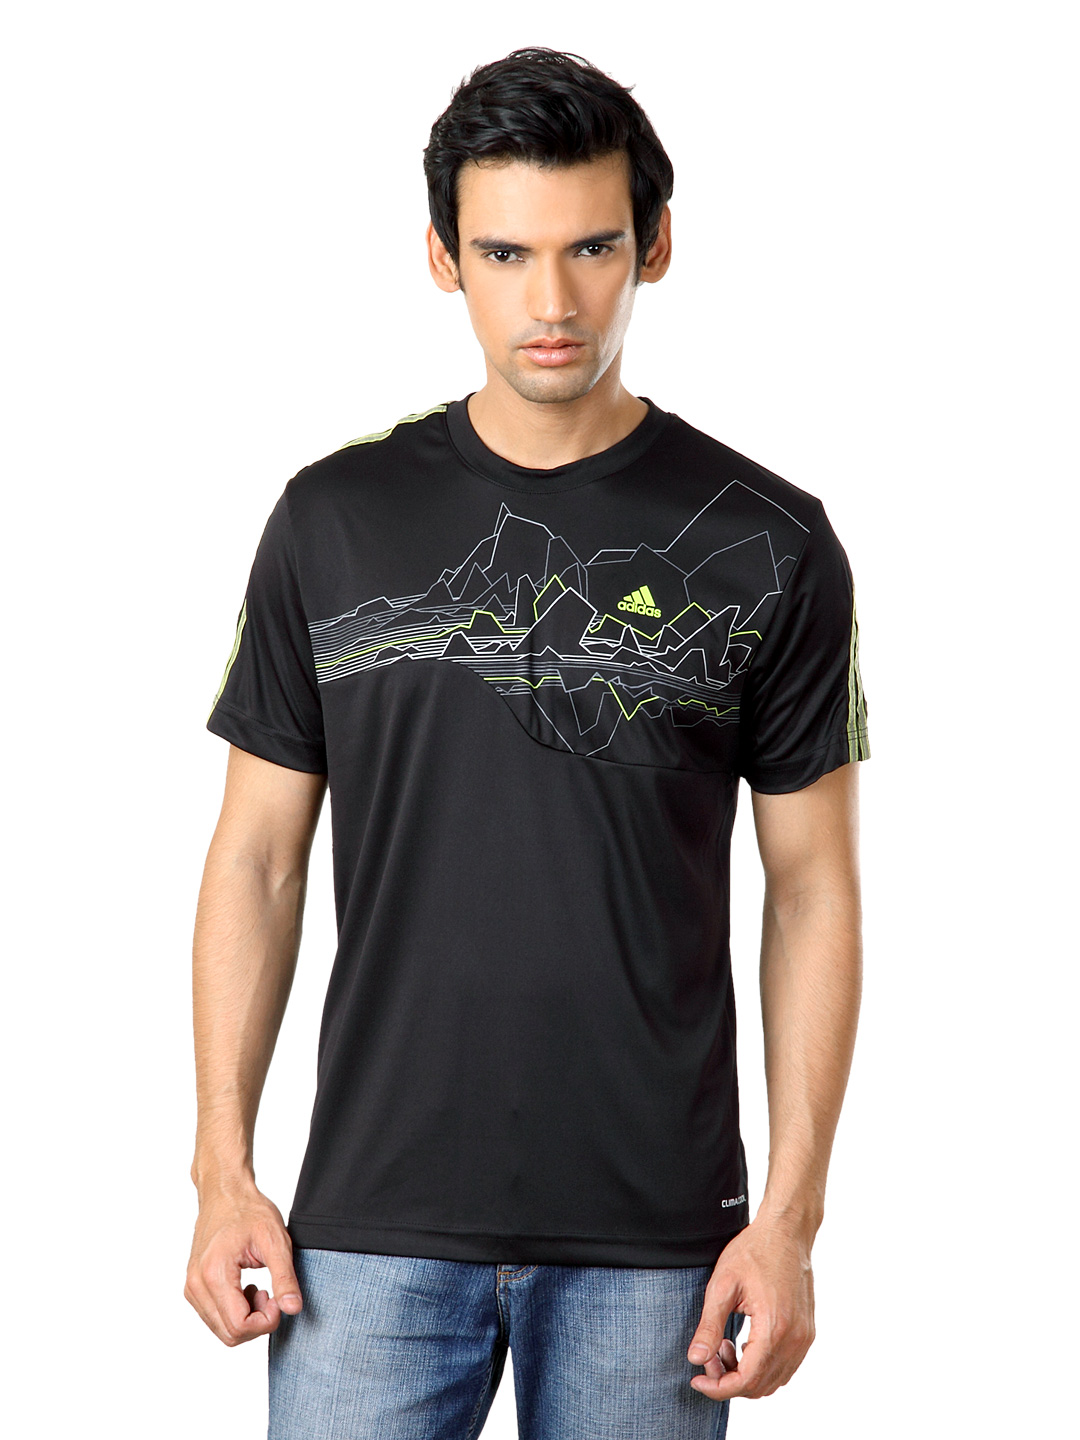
ADIDAS Men Black T-shirt
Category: Apparel / Topwear / Tshirts
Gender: Men
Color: Black
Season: Summer 2012
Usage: Casual